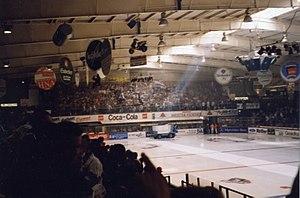
L'Eissporthalle Kassel est une patinoire située à Cassel en Allemagne.